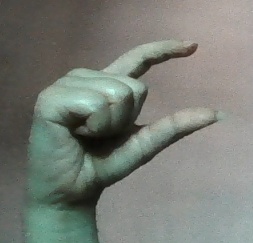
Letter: dal